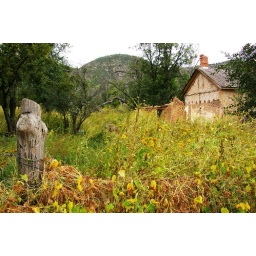
Abandoned house in Lincoln, New Mexico, home of Billy the Kid